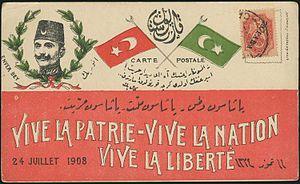
Carte postale commémorant la révolution des Jeunes-Turcs de 24 Julliet 1908, avec la slogan: «
La révolution des Jeunes-Turcs de l'Empire ottoman en juillet 1908 est un soulèvement au cours duquel le mouvement des Jeunes-Turcs restaure la Constitution de l'Empire ottoman de 1876 et inaugure la politique multipartite dans un système électoral à deux étapes sous le parlement ottoman.